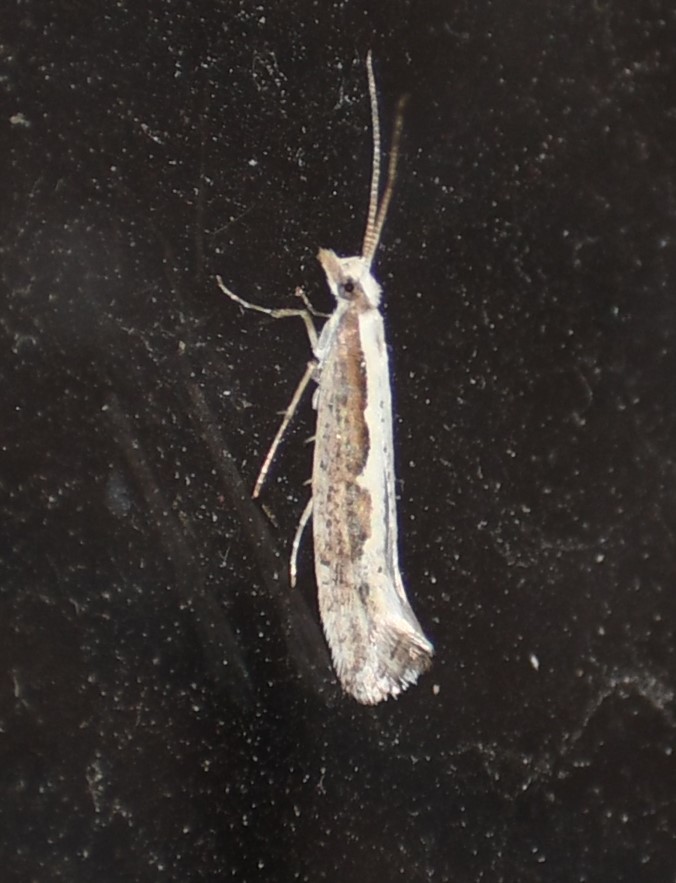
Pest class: diamondback_moth